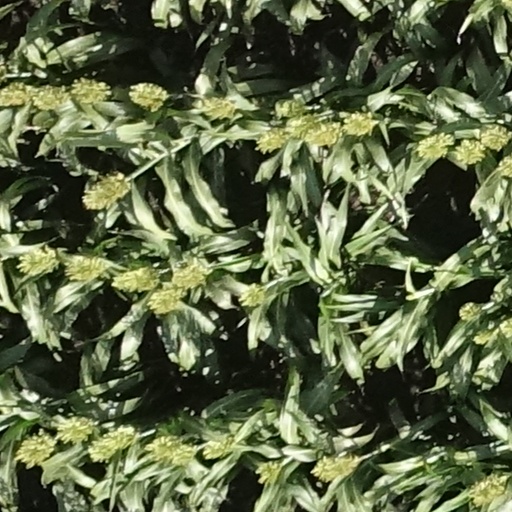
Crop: sorghum